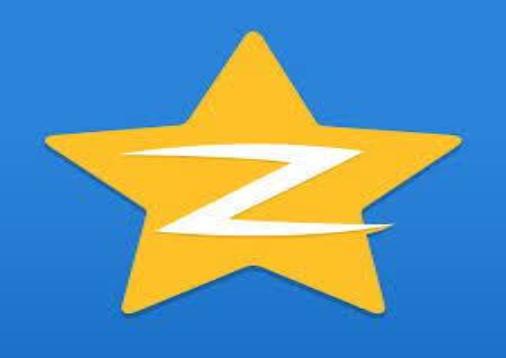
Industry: Leisure